John Crawfurd

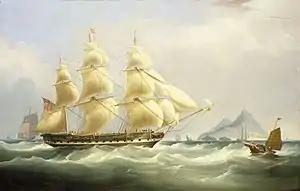
East Indiaman "Asia", 1836 painting by William John Huggins

Crawfurd was sent on another envoy mission to Burma in 1826, by Hastings's successor Lord Amherst, in the aftermath of the First Anglo-Burmese War. It was to be his last political service for the Company. The party included Adoniram Judson as interpreter and Nathaniel Wallich as botanist. Crawfurd's journey to Ava up the River Irrawaddy was by paddle steamer, the "Diana": it had been hired by the East India Company for the war, where it had seen action and travelled 400 miles up the Irrawaddy. There were five local boats, and soldiers making up a party of over 50.